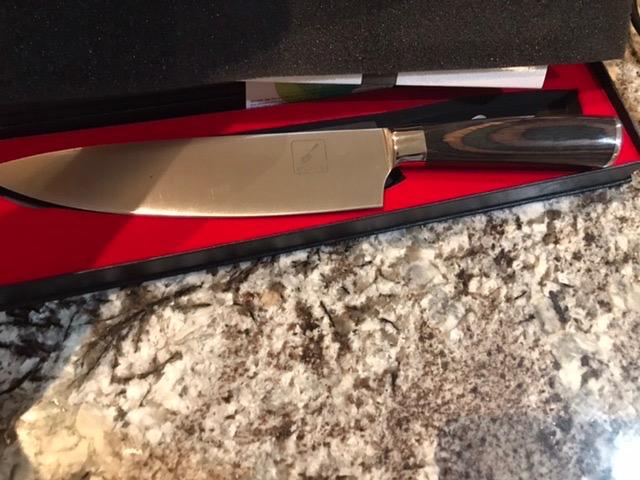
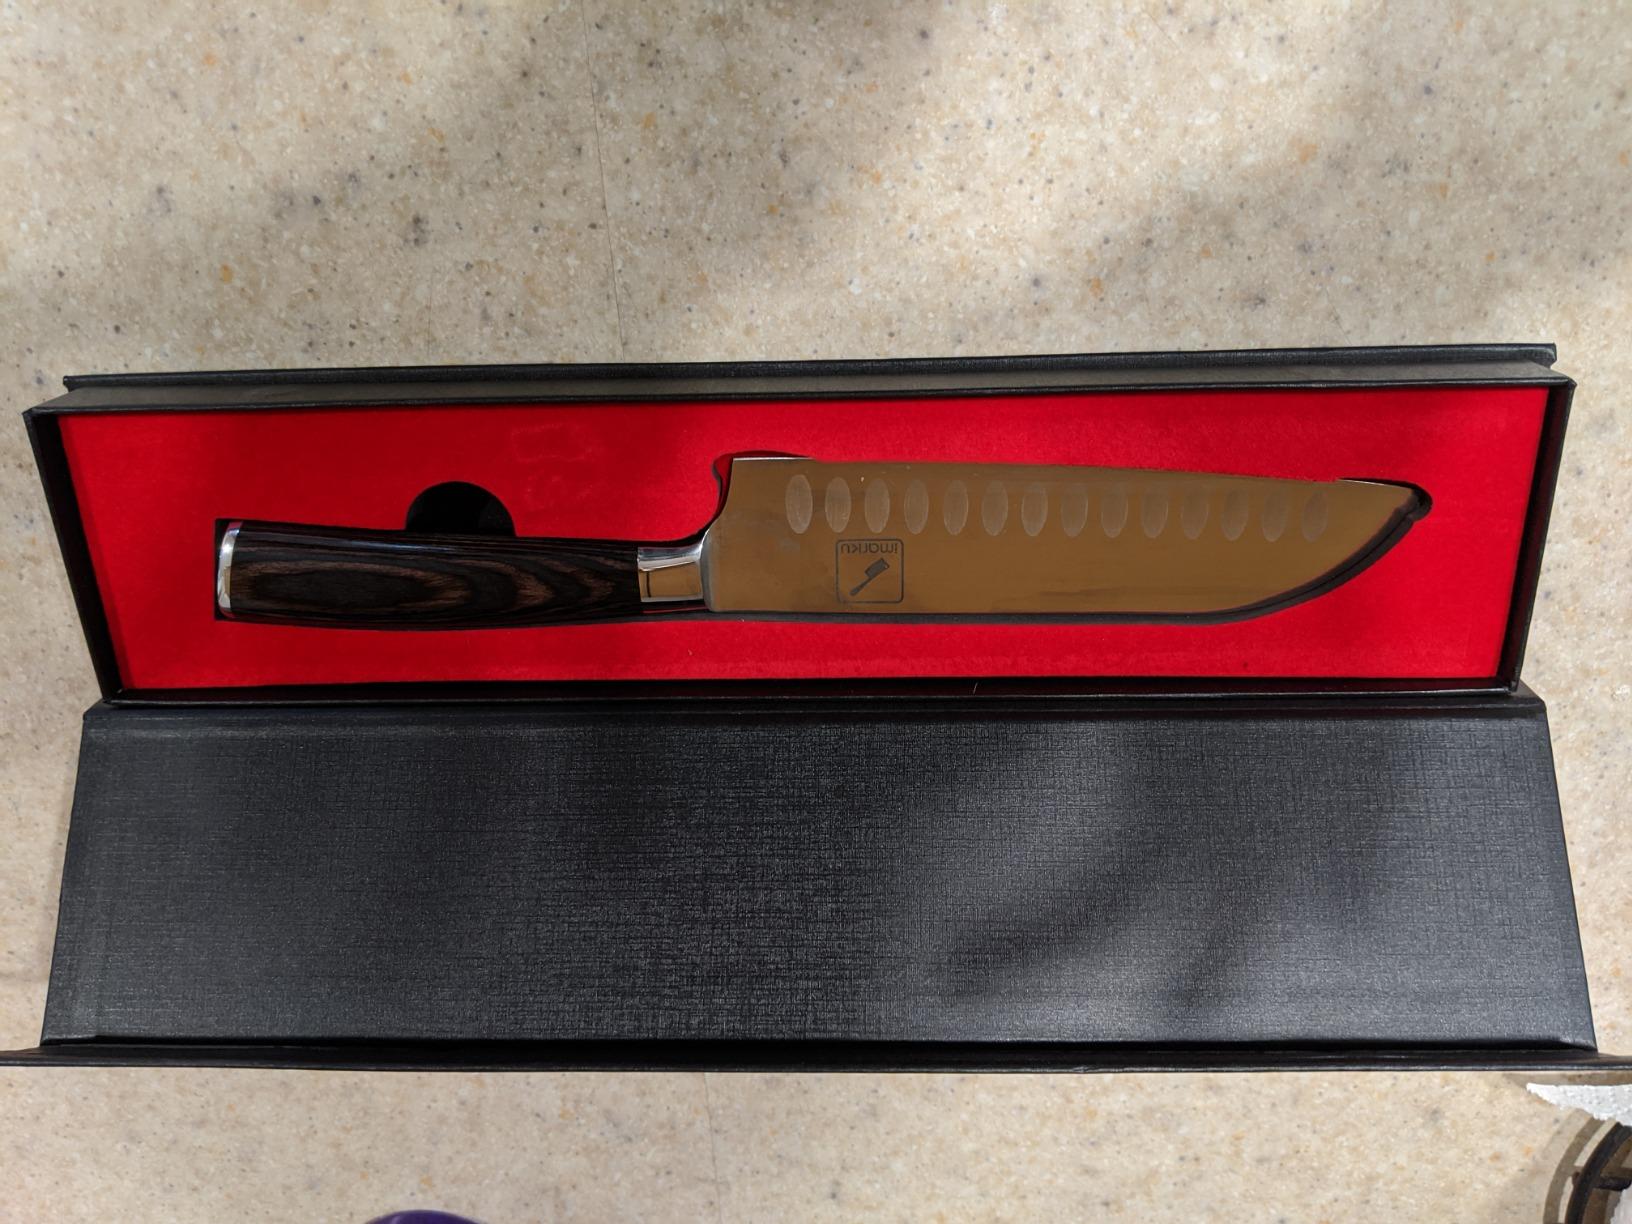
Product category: items_knife
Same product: no